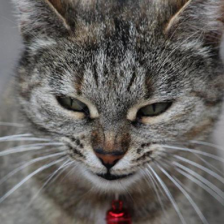
Label: animals